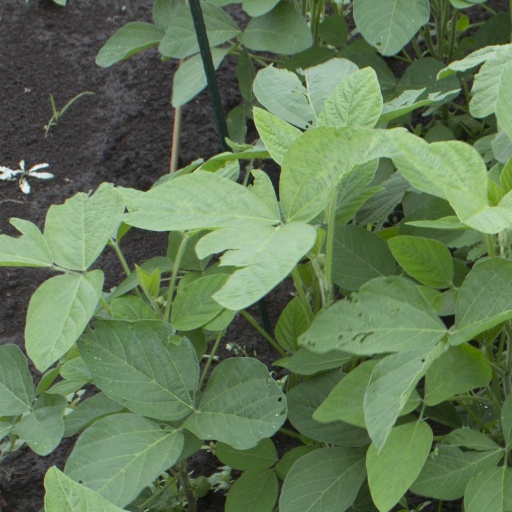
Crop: soybean